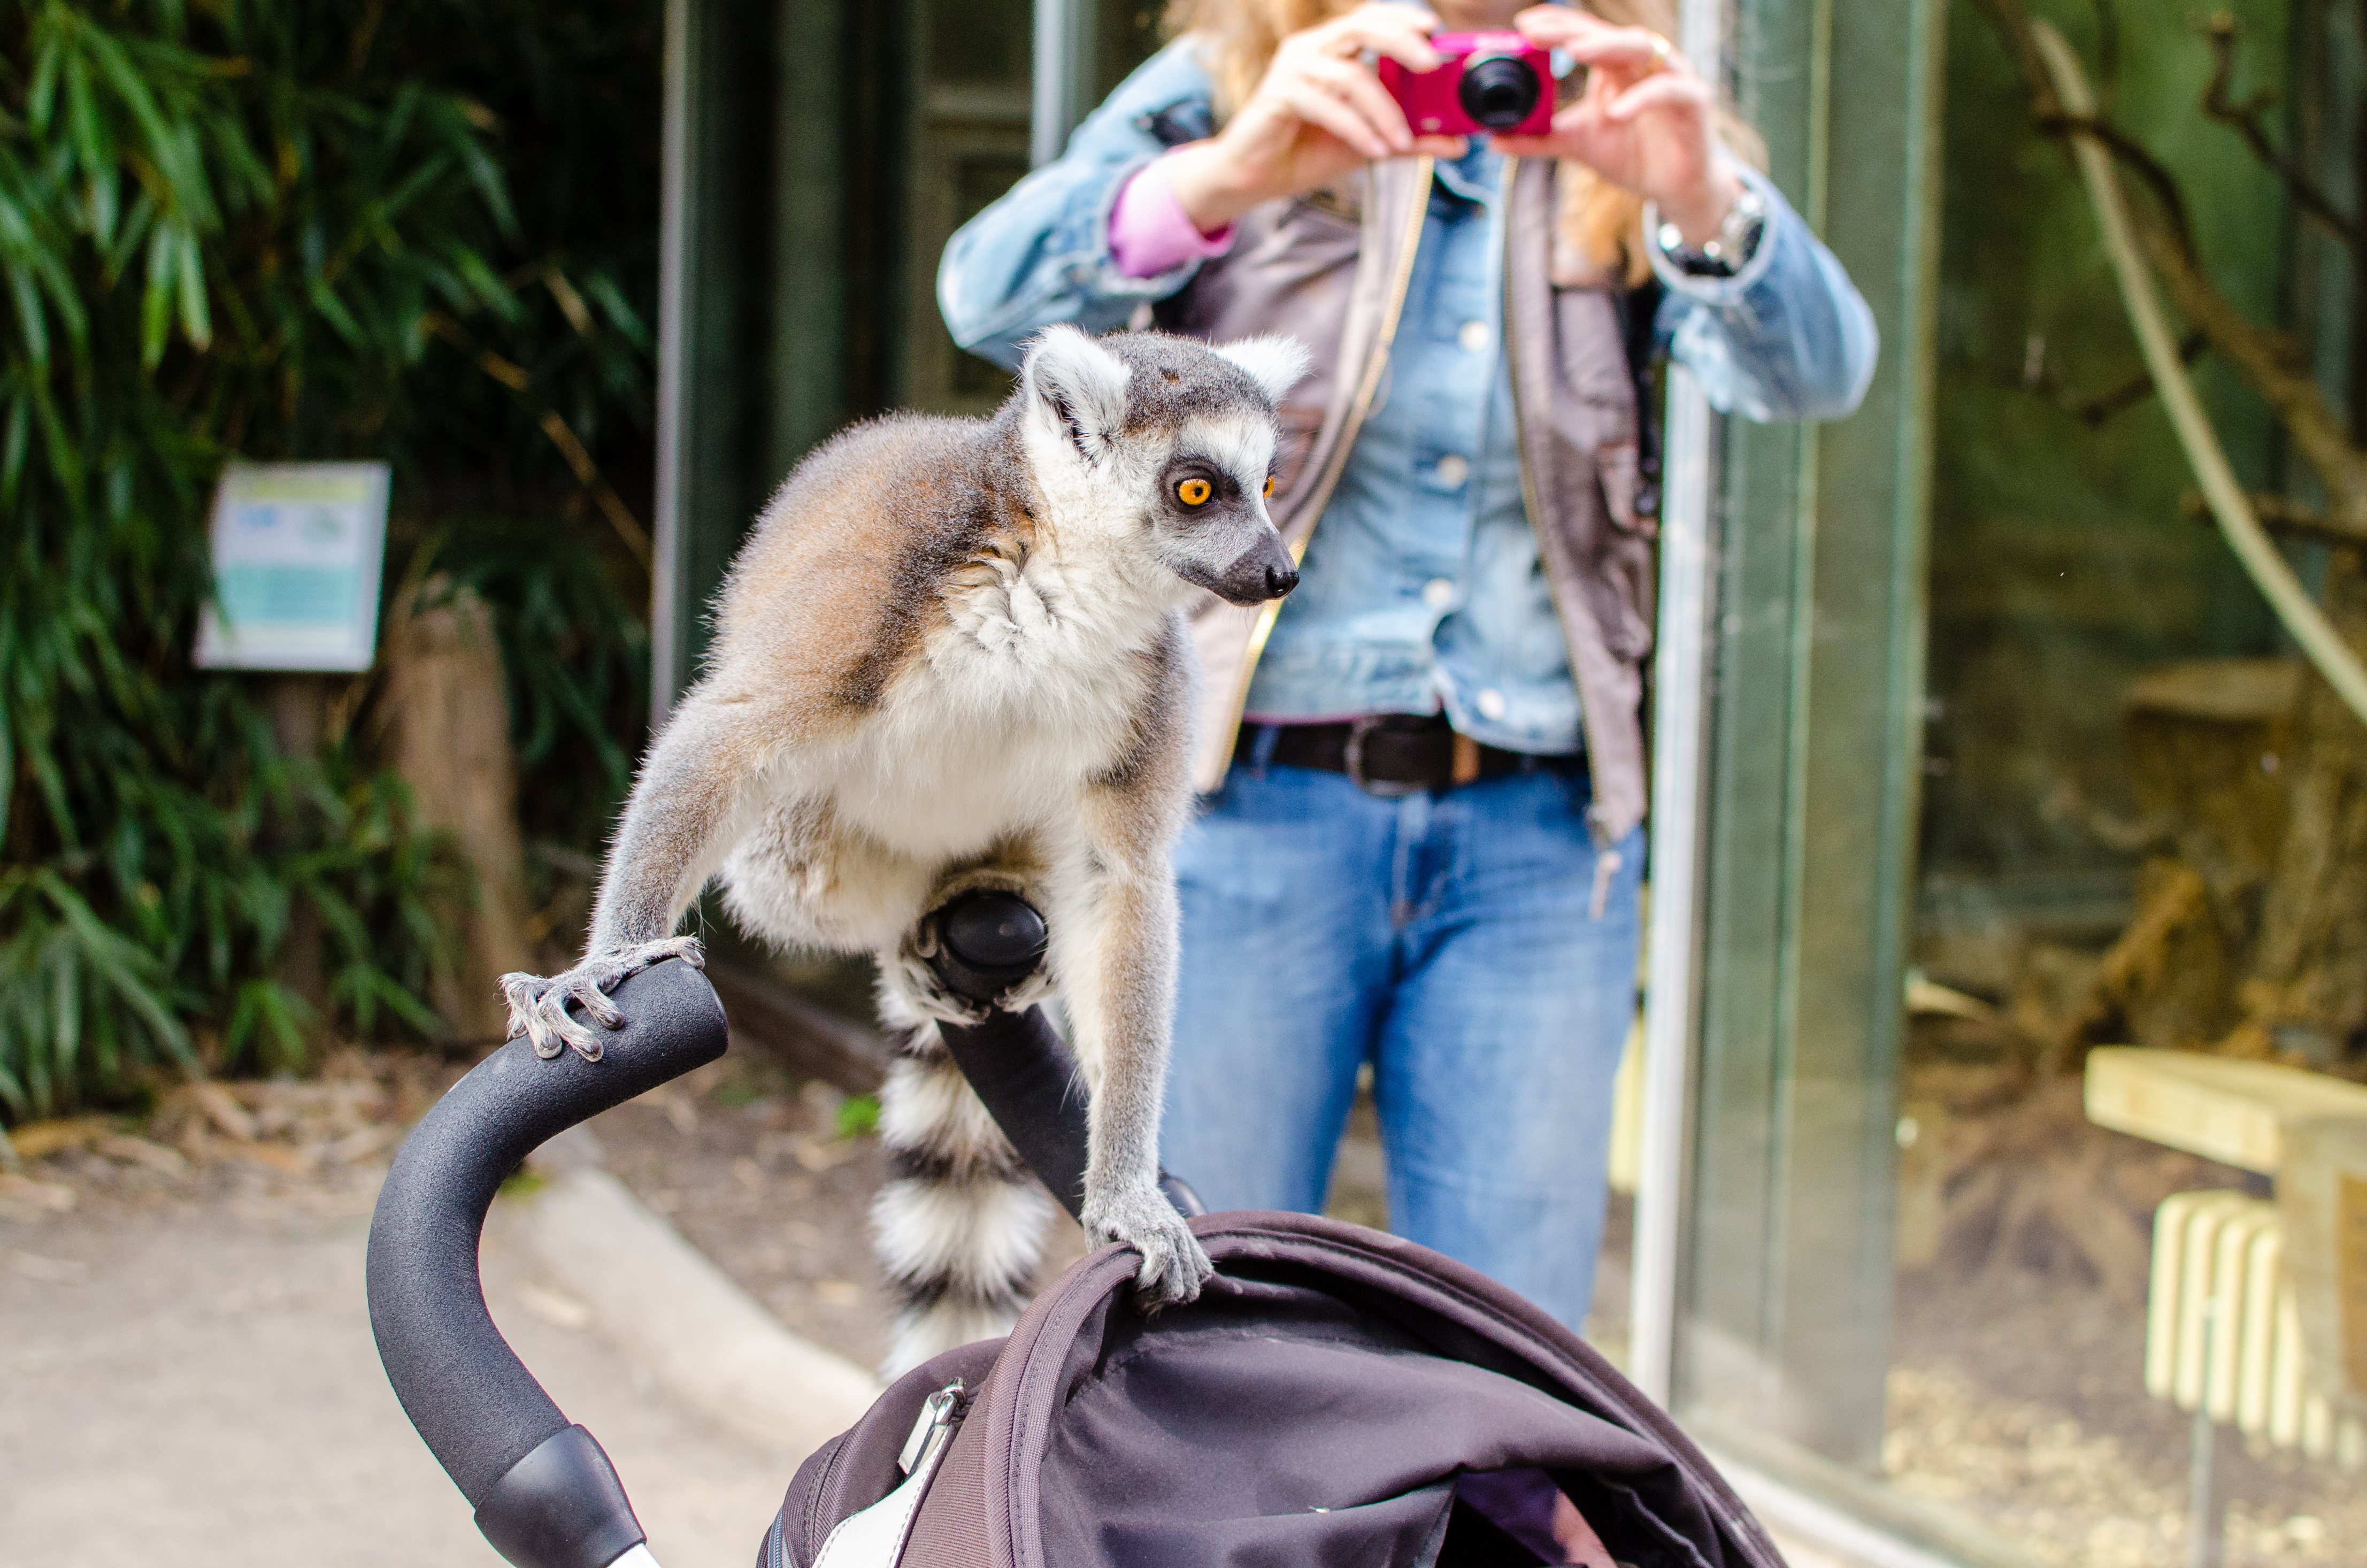
tree, bokeh, ring, feet, animal, cute, female, zoo, fur, cat, mammal, nikon, eyes, hands, animals, madagascar, vertebrate, tier, ss, fell, augen, baum, adorable, lemur, d7000, niedlich, weiblich, tailed, catta, katta, tierpart, hnde, fse, madagaskar, 300mm